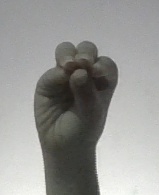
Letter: ha